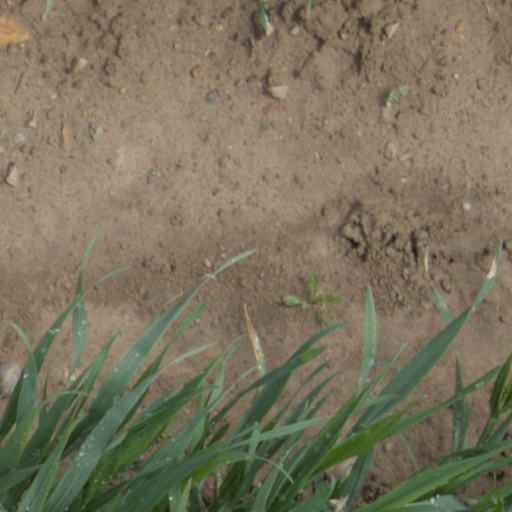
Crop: wheat